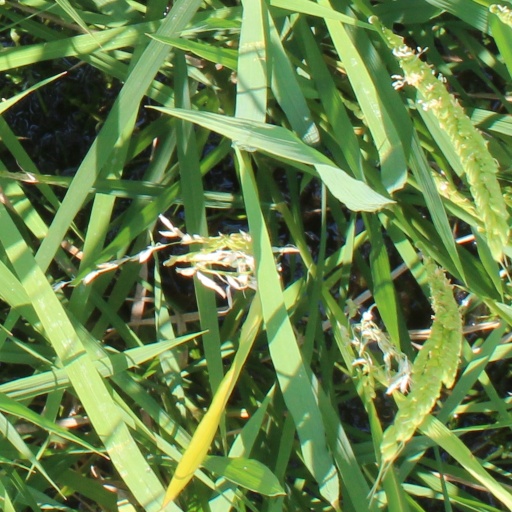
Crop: rice